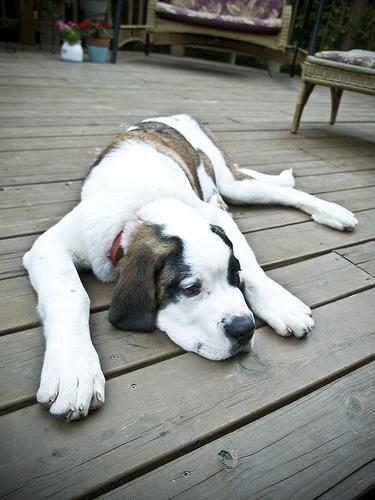
Breed: saint bernard